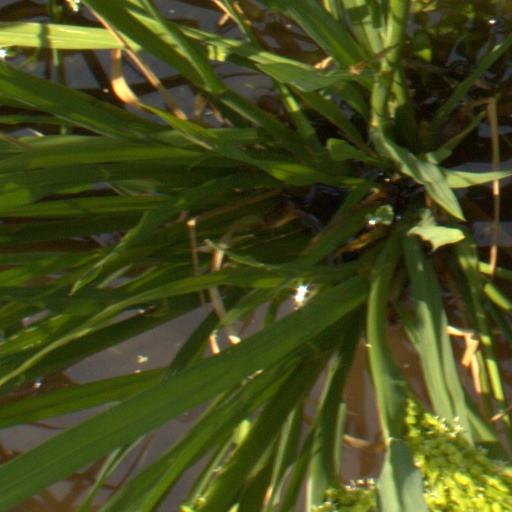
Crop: rice